Jack Holt (actor)

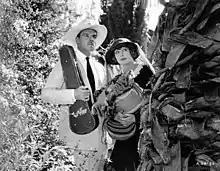
Holt and Seena Owen in "Victory" (1919)

Holt began freelancing at other studios, frequently appearing in outdoor and western fare. He would become an enduring member of the cowboy fraternity through "Trail of Robin Hood" (1950), a Roy Rogers western with guest appearances by Holt, Allan Lane, Tom Keene, Tom Tyler, Kermit Maynard, and Rex Allen.